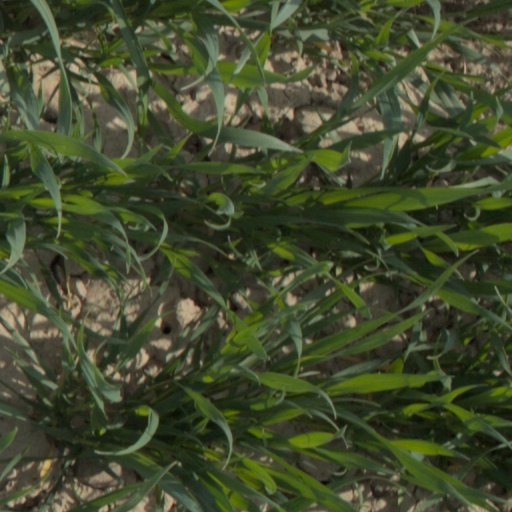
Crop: wheat